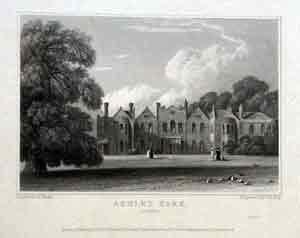
Le maréchal Richard Boyle, 2ᵉ vicomte Shannon PC était un officier militaire et homme d'État britannique. Après avoir servi en tant qu'officier subalterne à la bataille de la Boyne pendant la guerre Williamite en Irlande et à la bataille de Neerwinden pendant la Guerre de la Ligue d'Augsbourg, il a commandé une brigade de grenadiers lors de la Bataille navale de Vigo pendant la guerre de Succession d'Espagne. Il a également participé à un raid réussi sur Barcelone trois ans plus tard. Il a ensuite été commandant en chef en Irlande pendant les années 1720 et 1730.